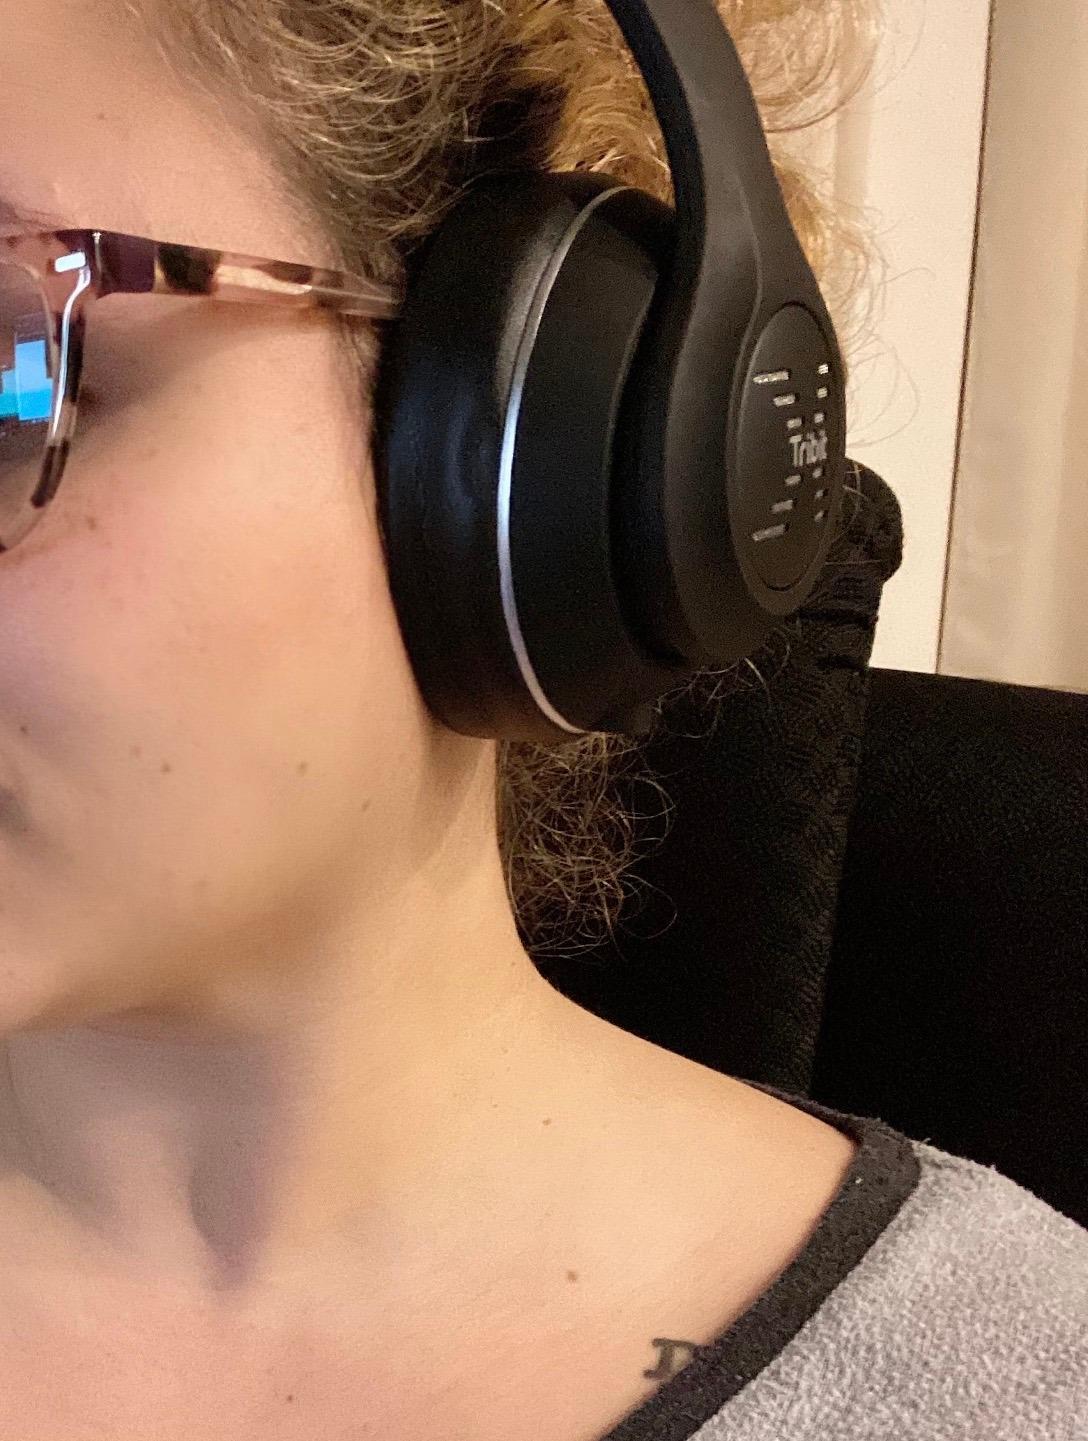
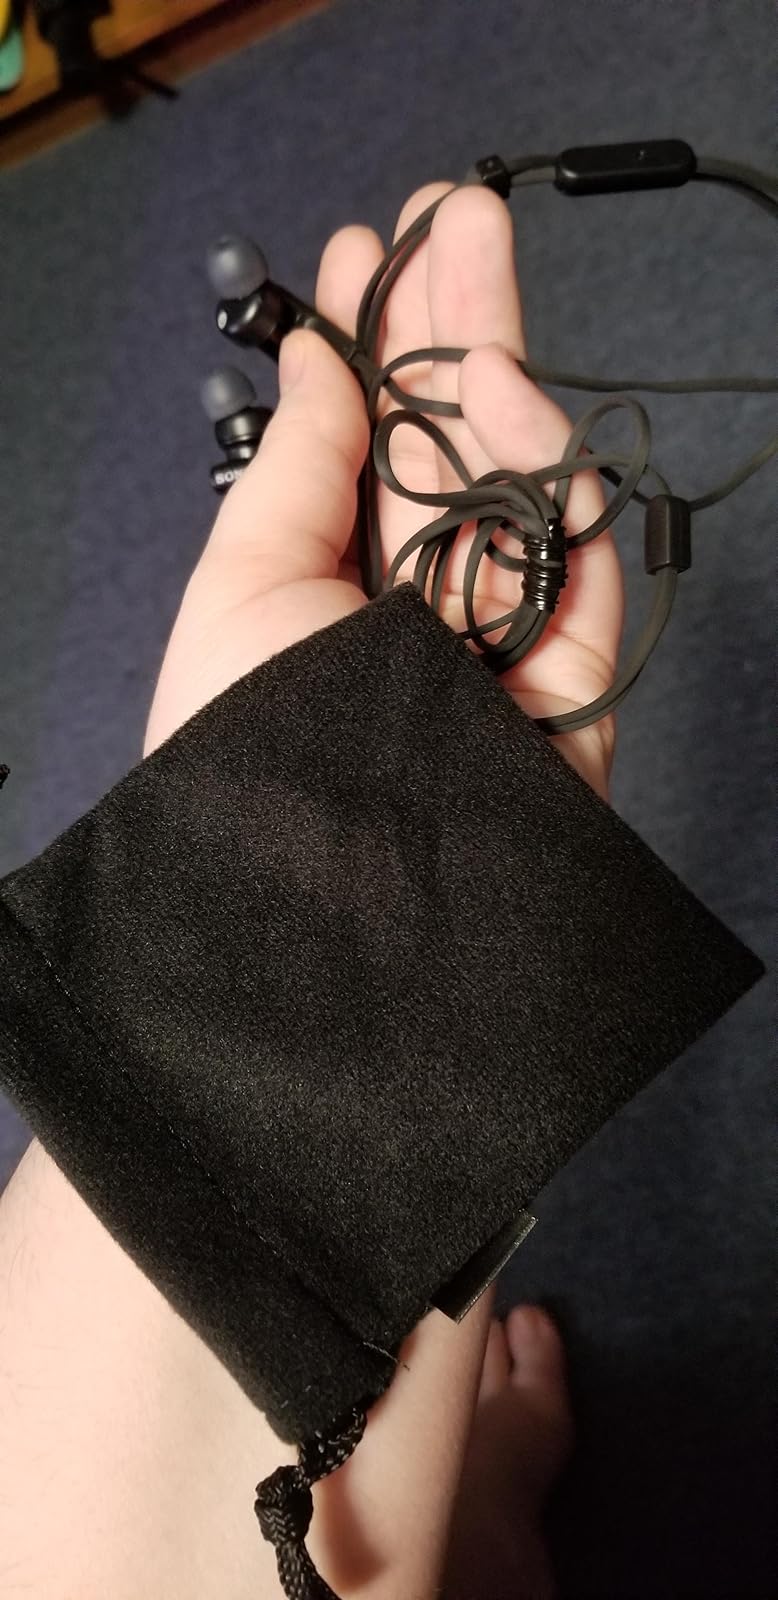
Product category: headphones
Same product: no